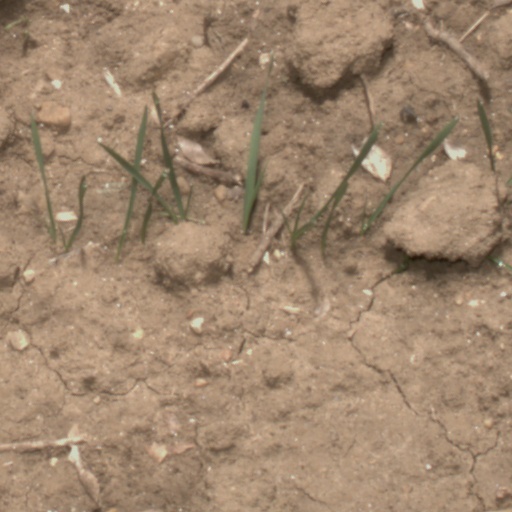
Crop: wheat